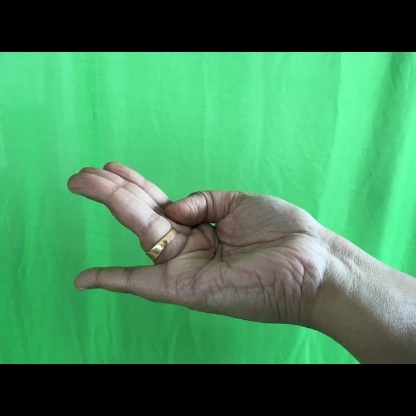
Mudra: Chaturam